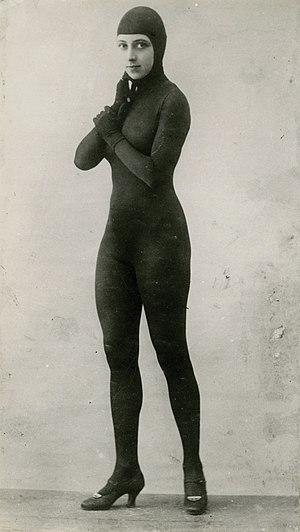
Photo publicitaire de Musidora dans son rôle d'Irma Vep vêtue de son collant noir iconique (Les Vampires de Louis Feuillade, 1915).
Jeanne Roques, dite Musidora, née dans le 5ᵉ arrondissement de Paris le 23 février 1889 et morte dans le 14ᵉ arrondissement de Paris le 7 décembre 1957, est une actrice et réalisatrice française, célèbre pour son rôle d'Irma Vep, dans la série Les Vampires de Louis Feuillade, et pour Judex, autre série de Feuillade.